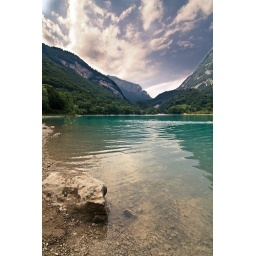
I've never before seen such a emerald green water in a lake. Really a beautiful place, worth to visit.